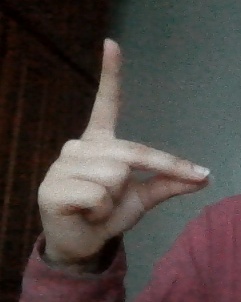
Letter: ta